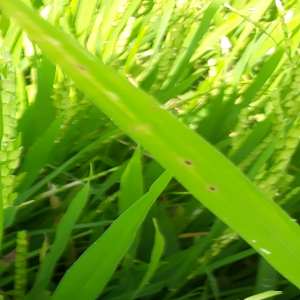
Disease: Brownspot